Tarragona Cathedral

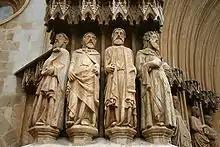
Figures of apostles in the main portal

The stalls of the choir were made by the Saragossan artist Francisco Gomar in the 15th century, in oak wood. The western side was dismantled and is now in a museum. The organ is from the late 16th century, designed by the architect Jaume Amigó.